Dunstan

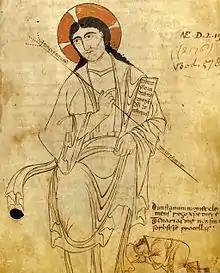
Possibly Dunstan praying before Christ

Dunstan worked as a silversmith and in the scriptorium while he was living at Glastonbury. It is thought likely that he was the artist who drew the well-known image of Christ with a small kneeling monk beside him in the "Glastonbury Classbook", "one of the first of a series of outline drawings which were to become a special feature of Anglo-Saxon art of this period." Dunstan became famous as a musician, illuminator, and metalworker. Lady Æthelflæd, King Æthelstan's niece, made Dunstan a trusted adviser and on her death, she left a considerable fortune to him. He used this money later in life to foster and encourage a monastic revival in England. About the same time, his father Heorstan died and Dunstan inherited his fortune as well. He became a person of great influence, and on the death of King Æthelstan in 940, the new King, Edmund, summoned him to his court at Cheddar and made him a minister.